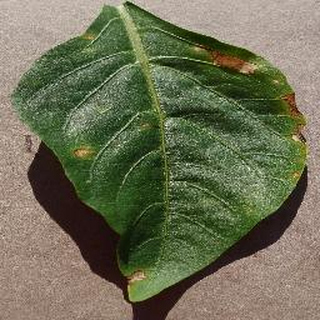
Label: bell_pepper_bacterial_spot